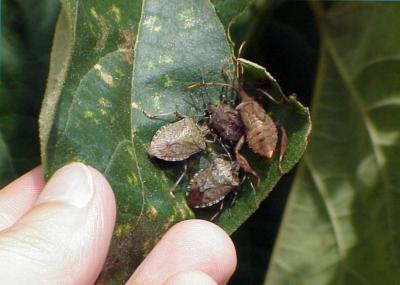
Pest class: stink_bug